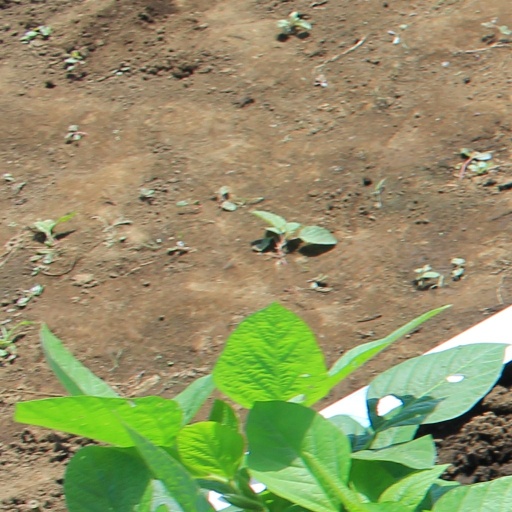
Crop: soybean